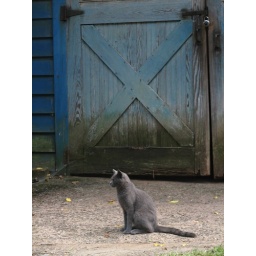
One of the small group of rescued ferals/strays that live as barn cats on the property, in front of a shed door.